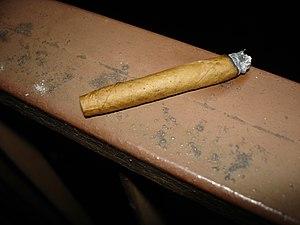
Un cigarillo est un type de cigare de petite taille et au goût un peu âcre. Bien qu'étant d'une taille proche de celle de la cigarette, son goût en est éloigné.